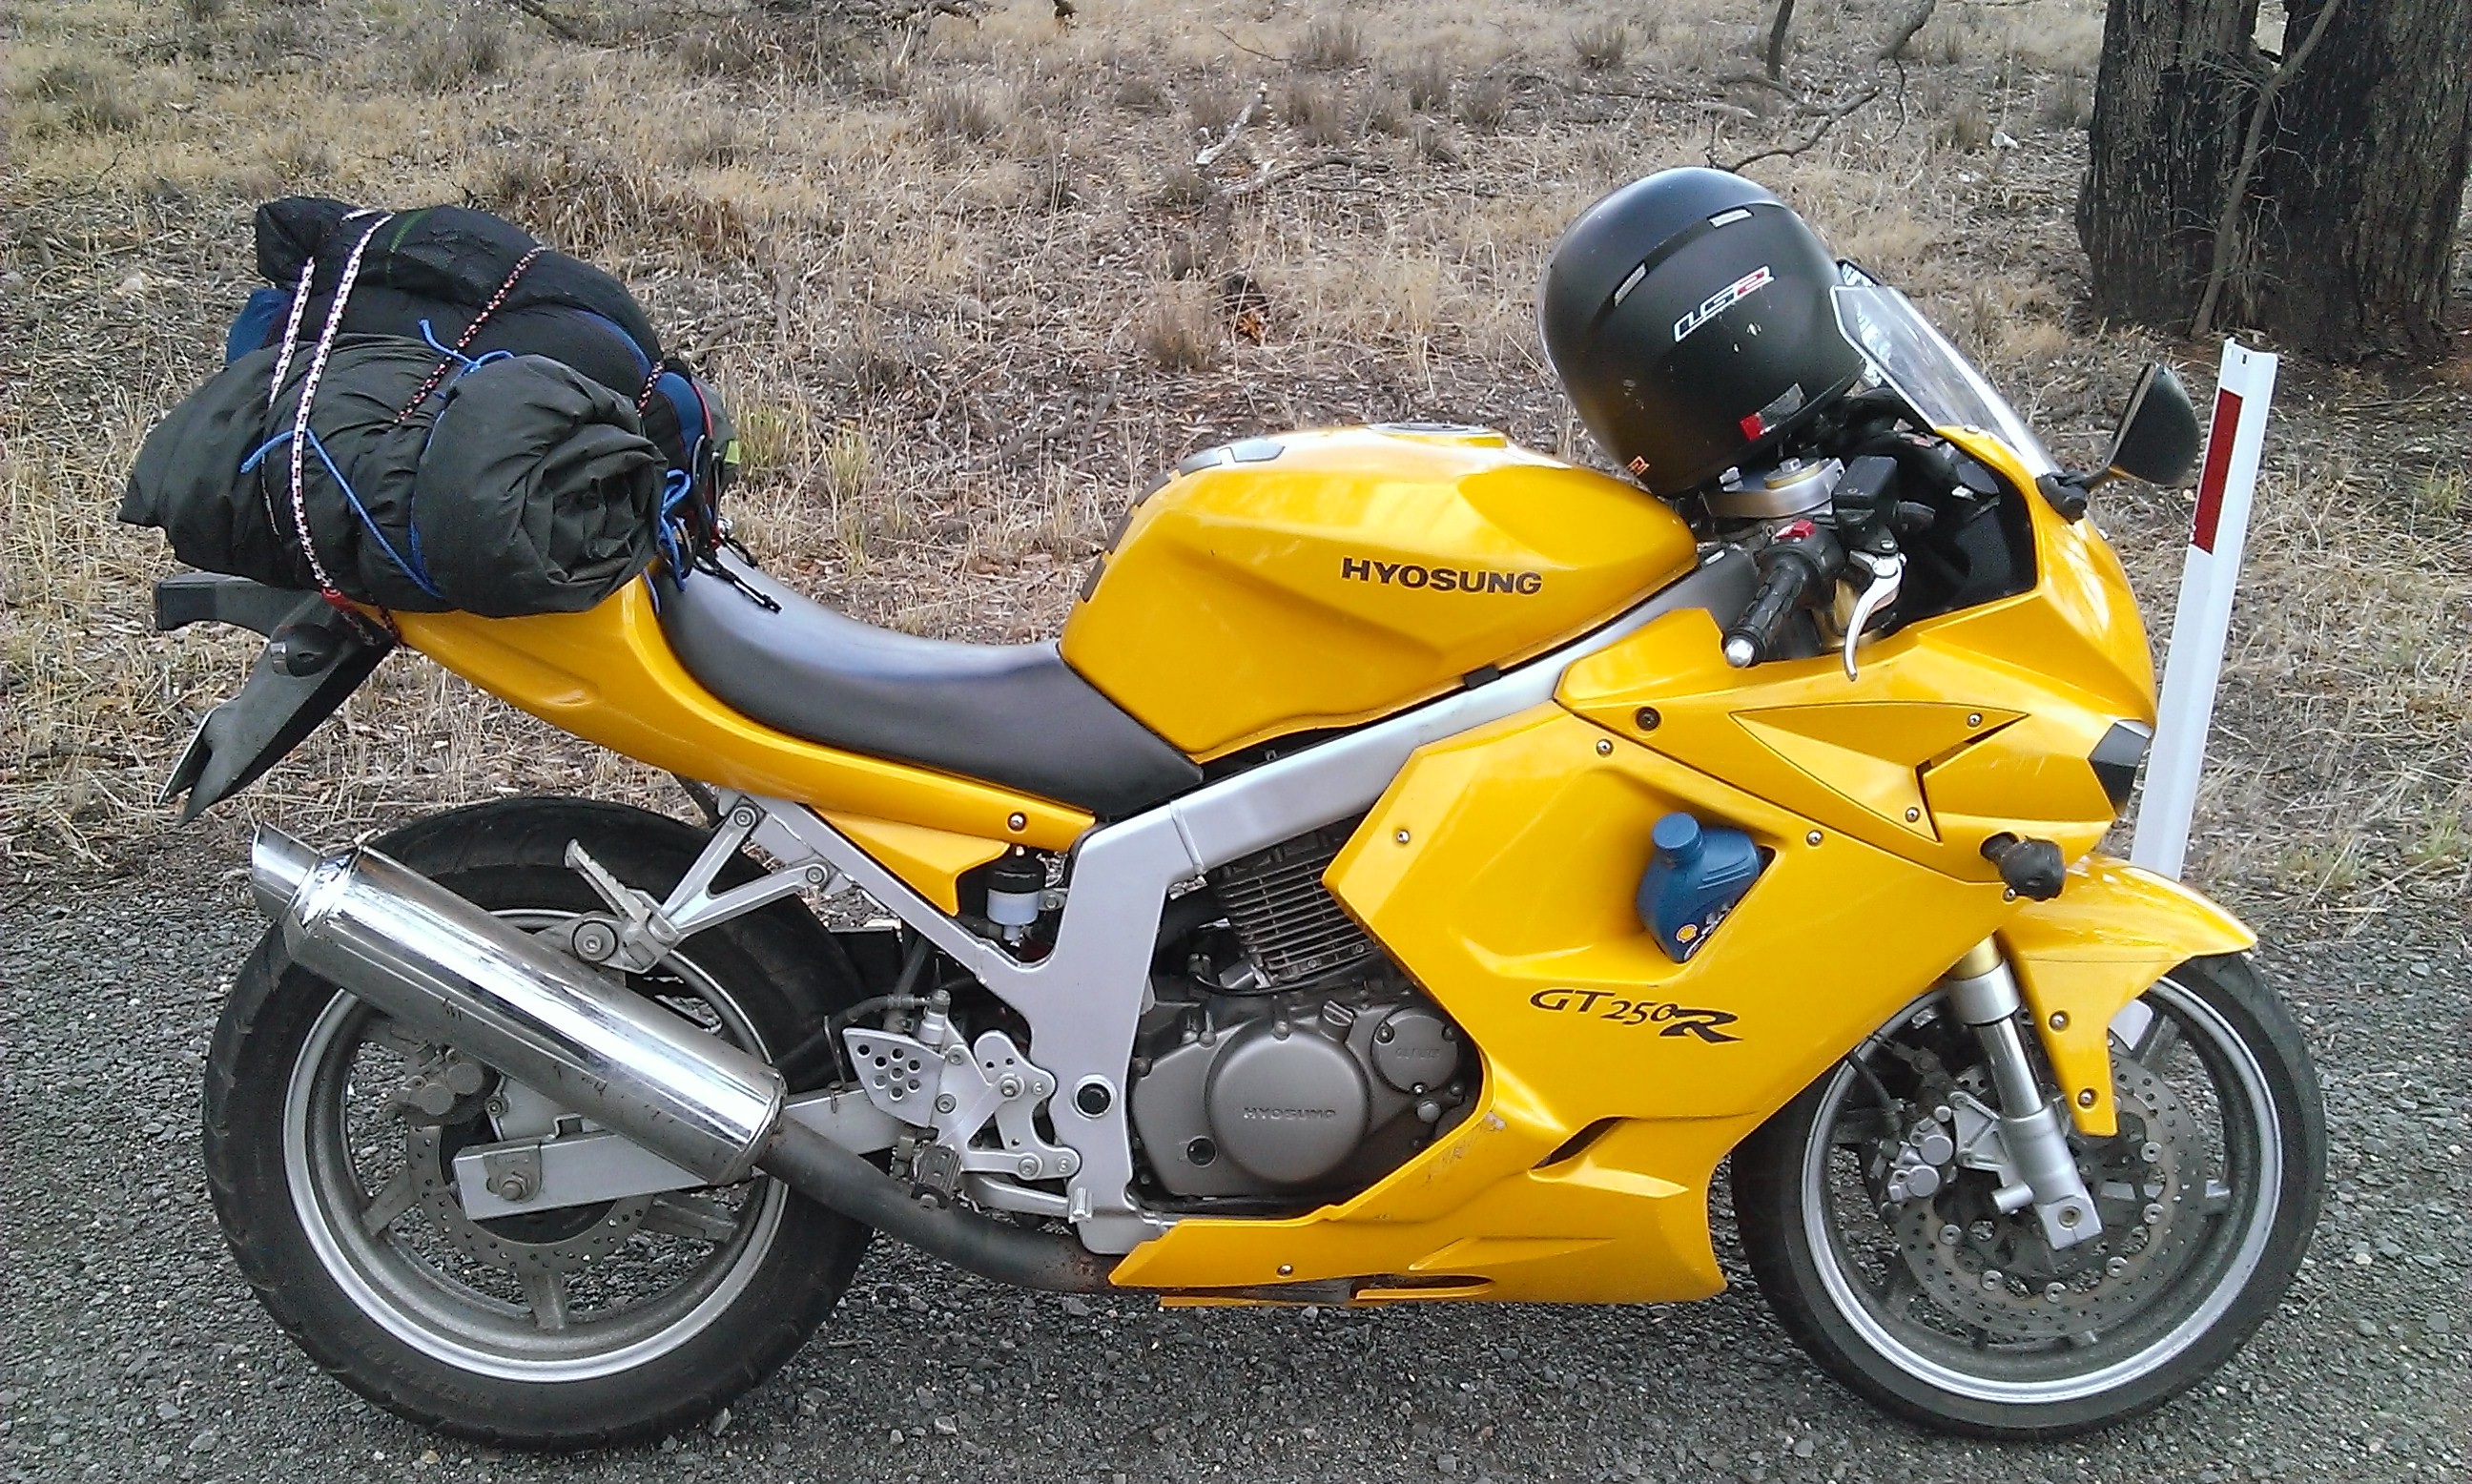
car, travel, transport, vehicle, motorcycle, drive, ride, extreme, motorbike, speed, cycle, race, power, moto, scooter, helmet, engine, suzuki, roadster, chopper, biker, motorcycling, land vehicle, automobile make